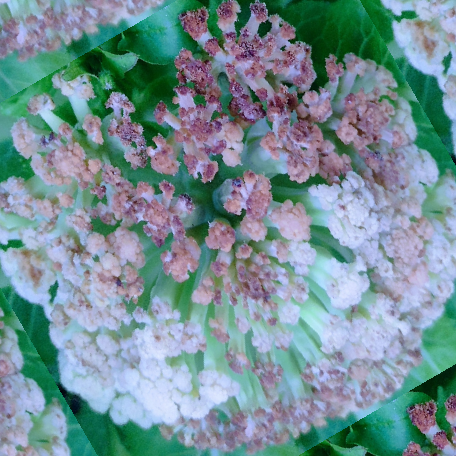
Label: Bacterial spot rot